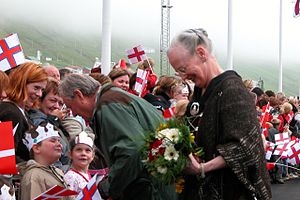
Suðuroy / Kultur
Dronning Margrethe 2. besøger Vágur i 2005.